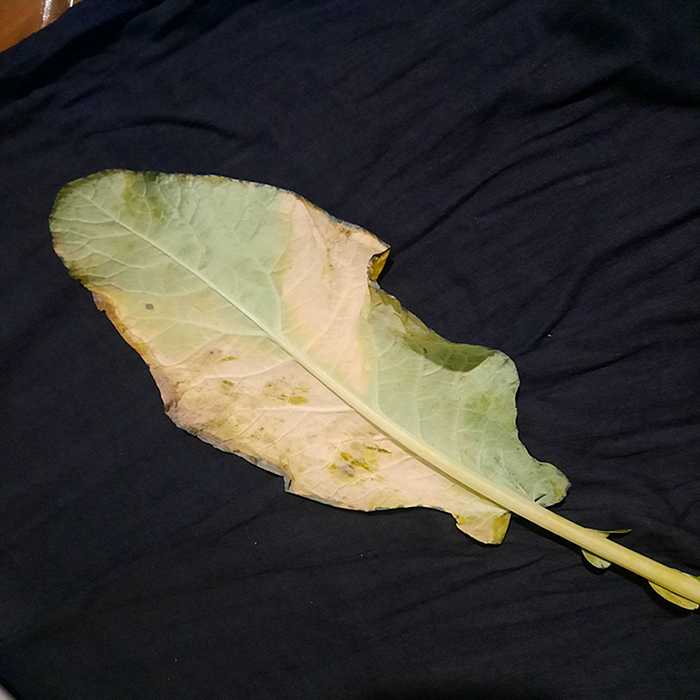
Plant: Cauliflower
Label: Black Rot